San Clemente Canyon

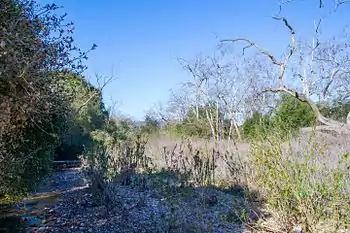
San Clemente Canyon, in Marian Bear Memorial Park.

San Clemente Canyon is a canyon in San Diego, California. Marian Bear Memorial Park, a linear open space park, is along the canyon and in the southern tributary arroyos and mesa.